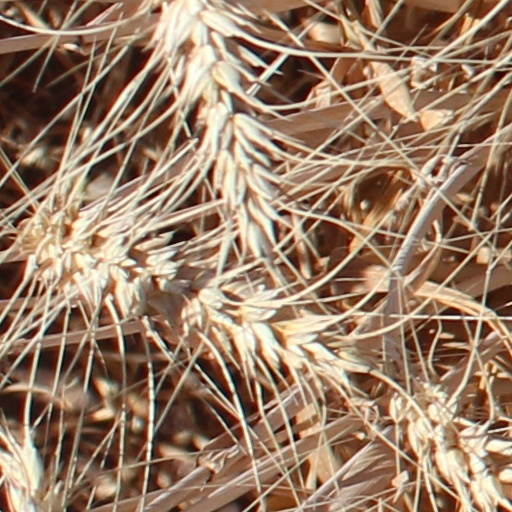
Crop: wheat